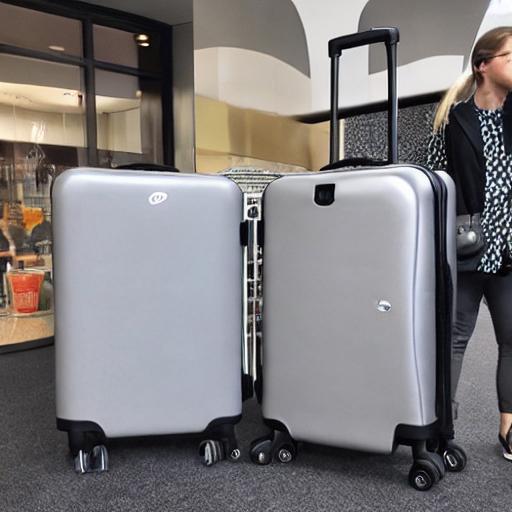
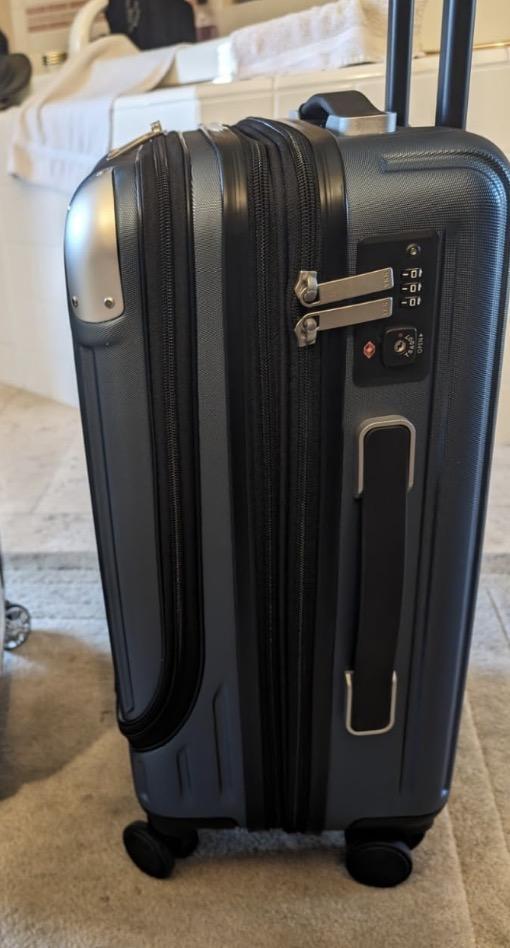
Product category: items_tea
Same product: no